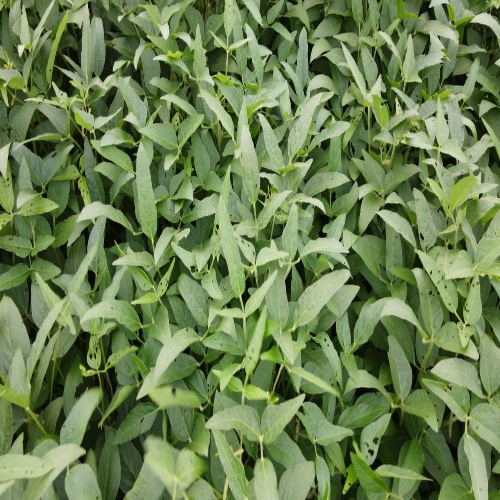
Label: Diabrotica_speciosa